Writers' Building

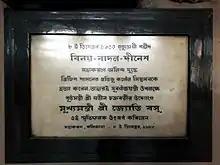
In memory of martyrdom of Benoy, Badal, Dinesh. Writers' Building

Today Dalhousie Square is named after the trio and is called B.B.D. Bagh. A statue of Benoy, Badal and Dinesh stands in front of the Writers' Building, showing Benoy, the group leader, leading his comrades in their final battle.